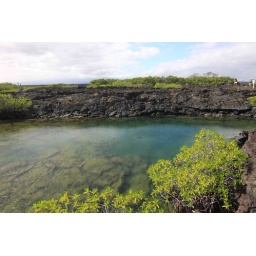
These were salt water lagoons and they had sea turtles, sharks, and stingrays in them as well as numerous fish